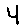
Label: 4